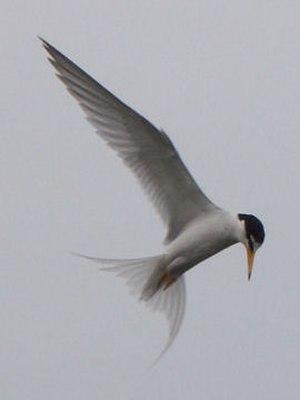
Tavers est une commune française, située dans le département du Loiret en région Centre-Val de Loire.
La Sterne naine est une espèce d'oiseaux de la famille des Laridae.
Châteauneuf-sur-Loire est une commune française située dans le département du Loiret, en région Centre-Val de Loire.
Sternula est un genre d'oiseaux de la famille des Laridae.